Ship Island Light

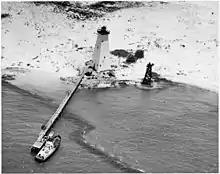
1954 Coast Guard archive photo shows an aerial view of the station and pier

The wood tower stood until 1972, when it was accidentally set on fire from sparks from a campers' fire and burned down. By that time Duvic had abandoned the tower, as Hurricane Camille had damaged it beyond repair. The old range light from the Dan McColl years was replaced in 1971 by a much taller steel skeletal tower which still stands.